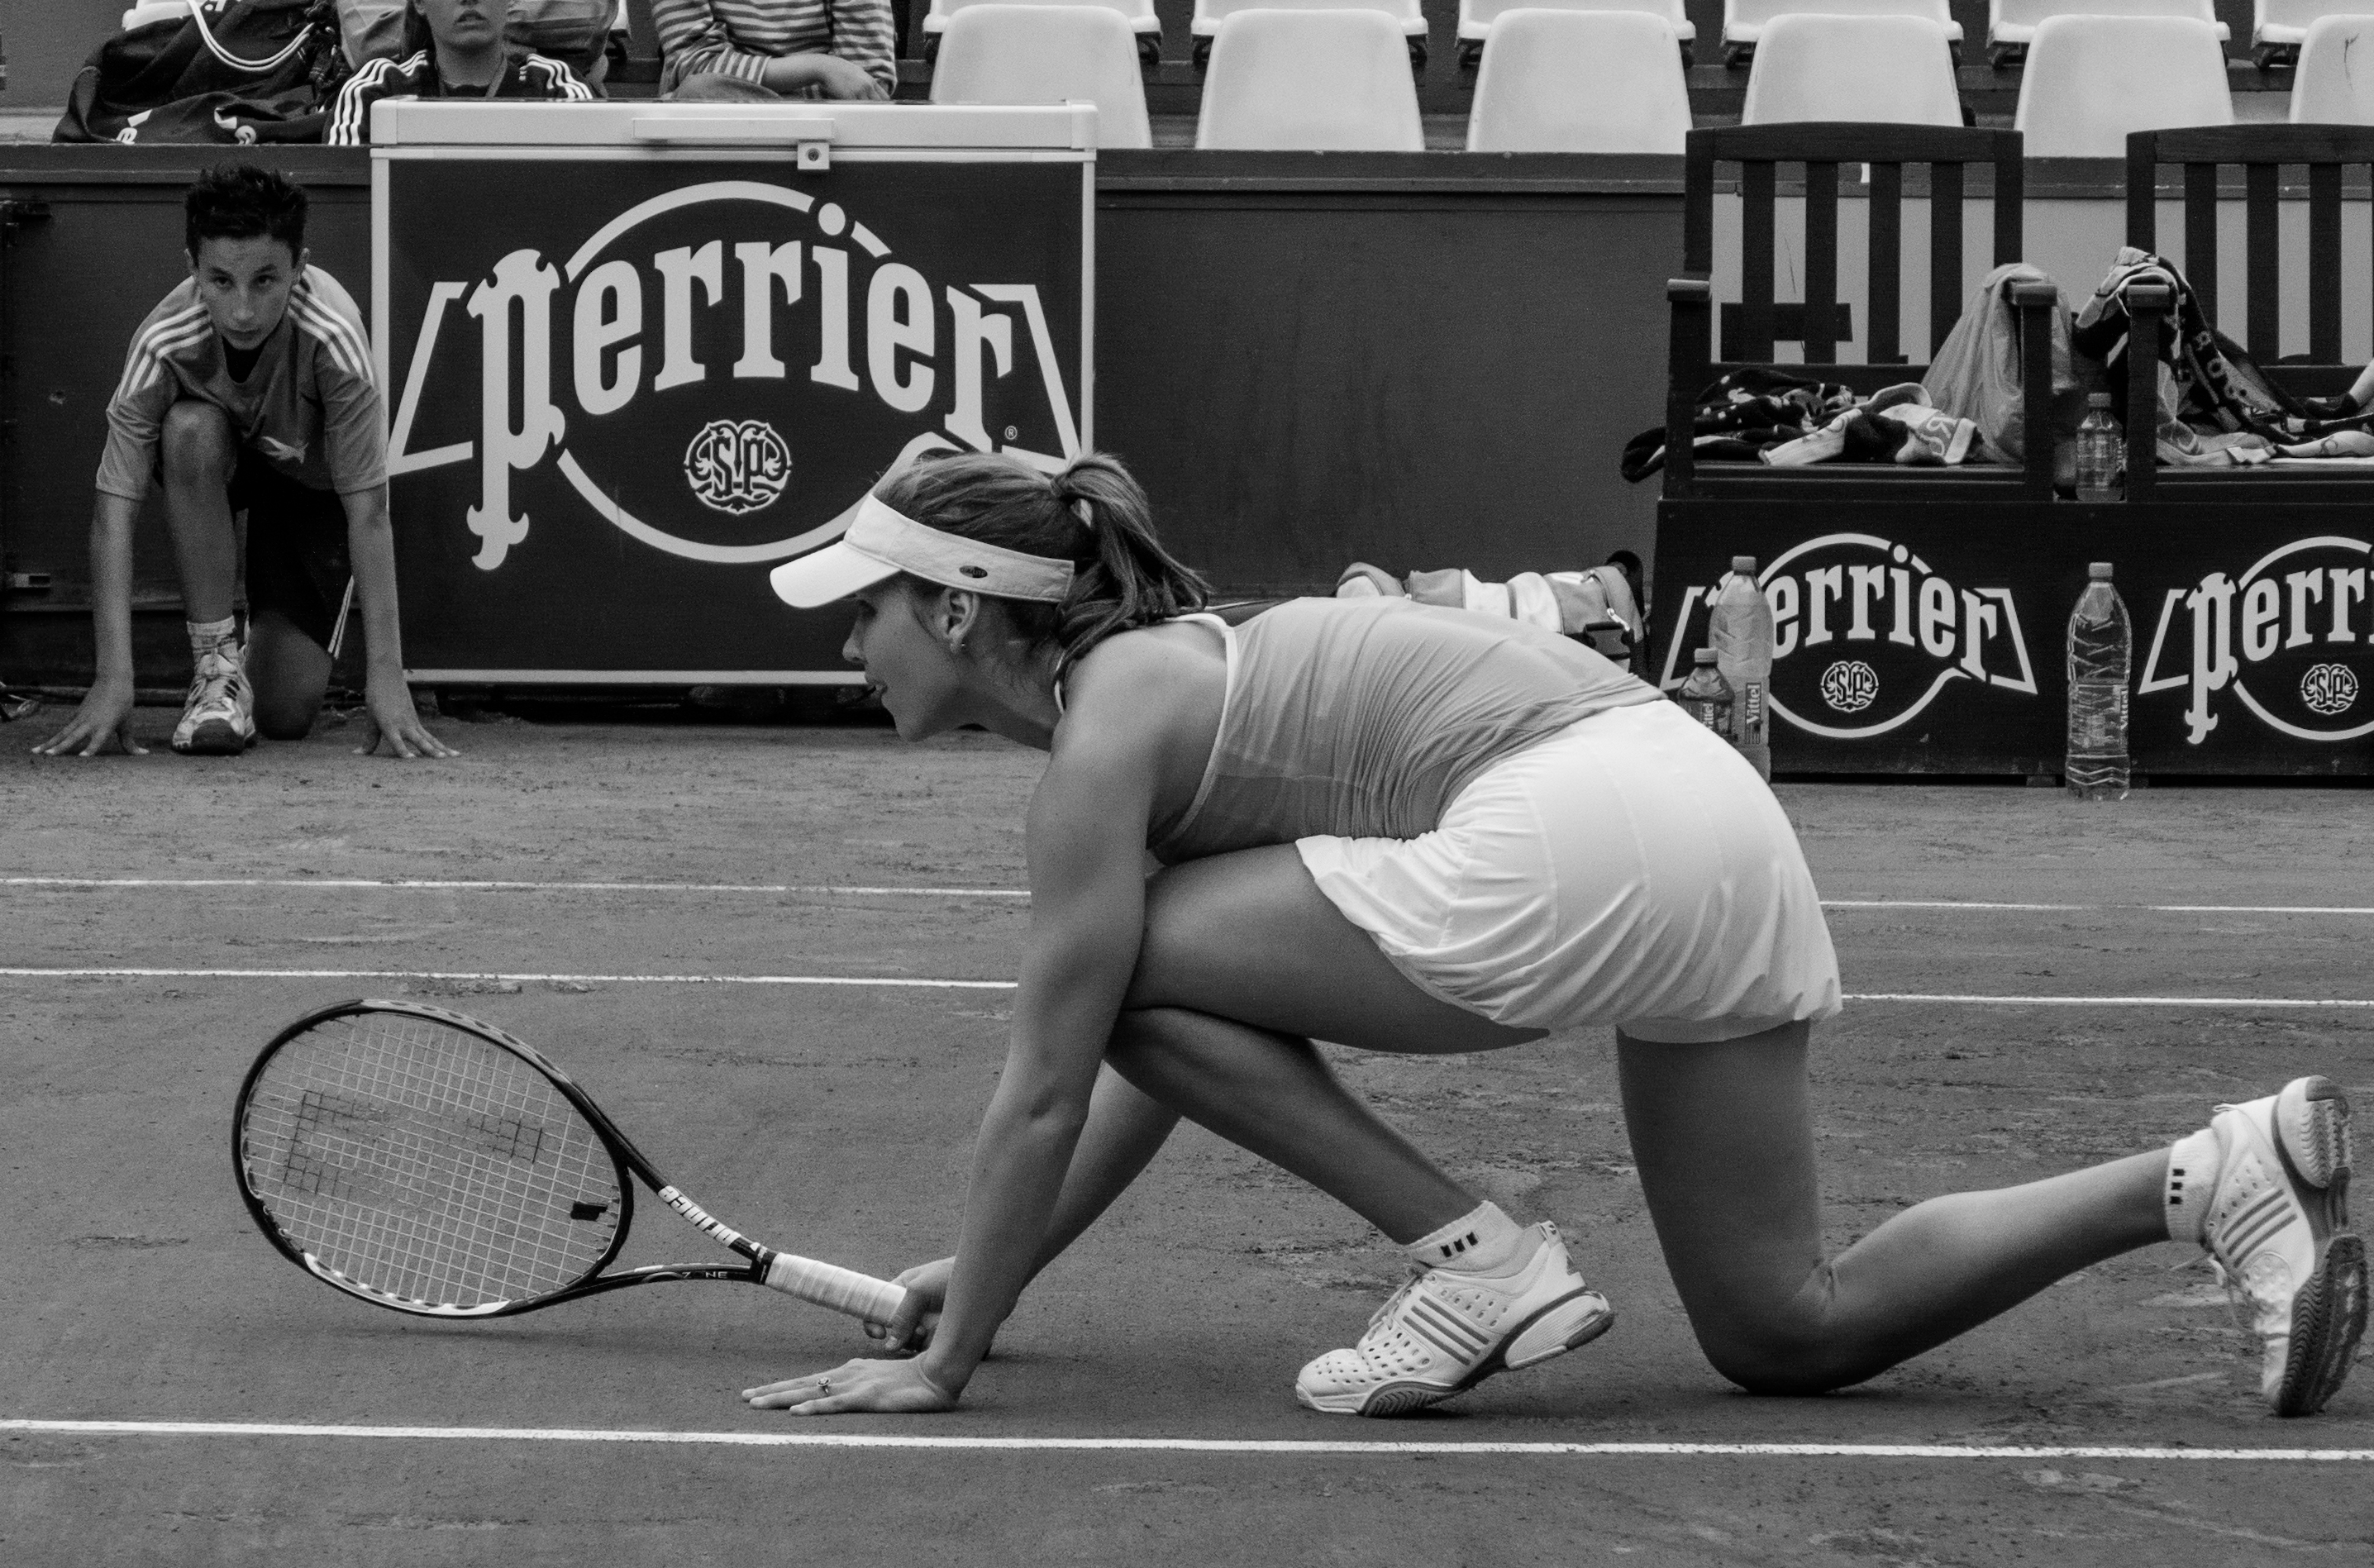
open, black and white, paris, black, monochrome, french, tennis, roland, 2008, rolandgarros, garros, sports, monochrome photography, physical fitness